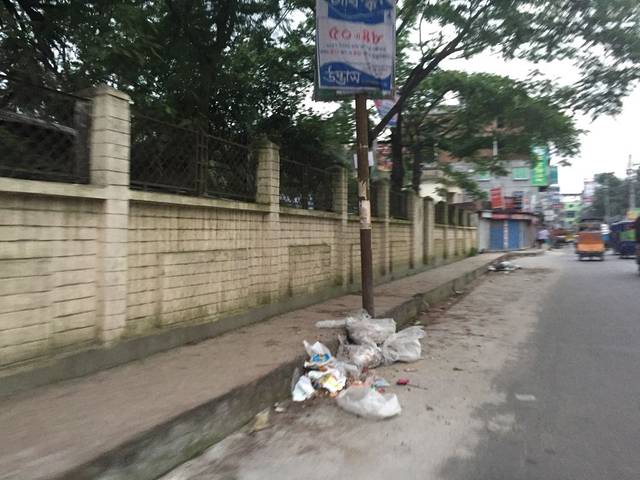
Region: Bangladesh
Coordinates: 22.713, 90.354